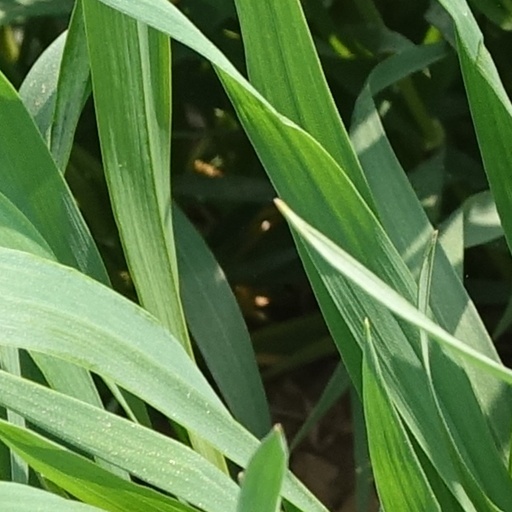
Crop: wheat